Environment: real
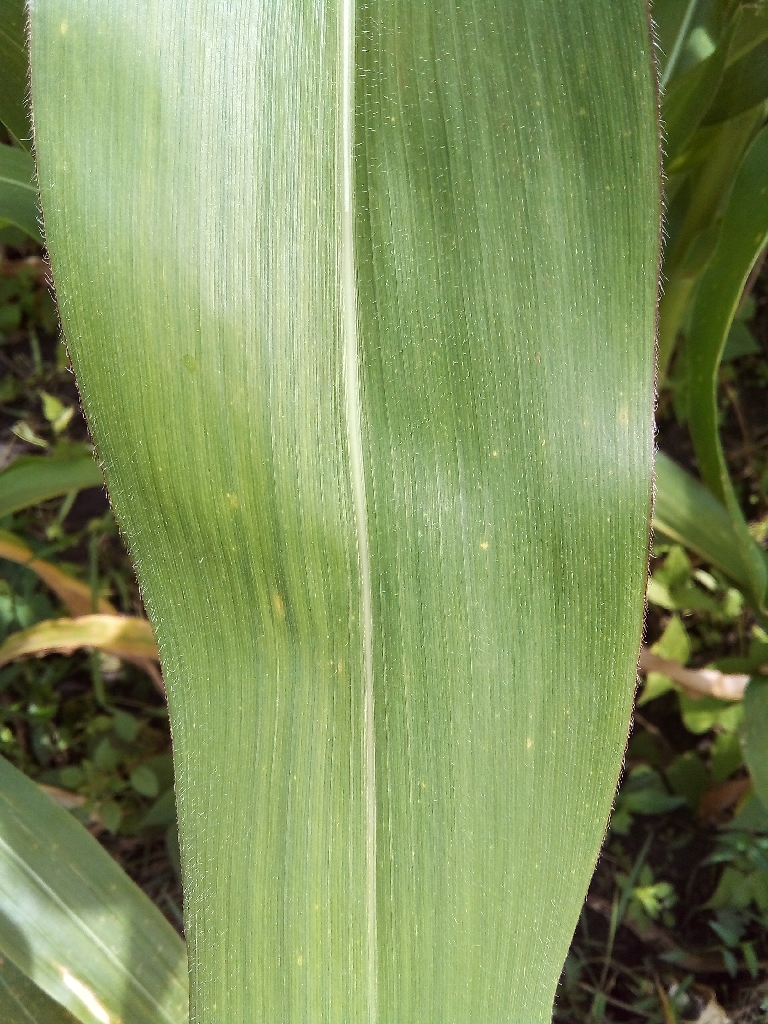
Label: healthy